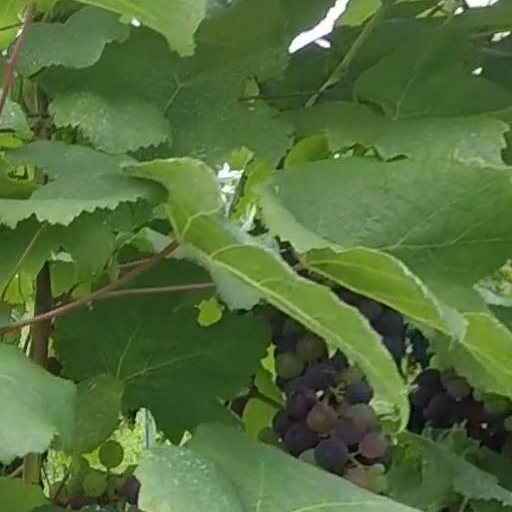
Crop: grape